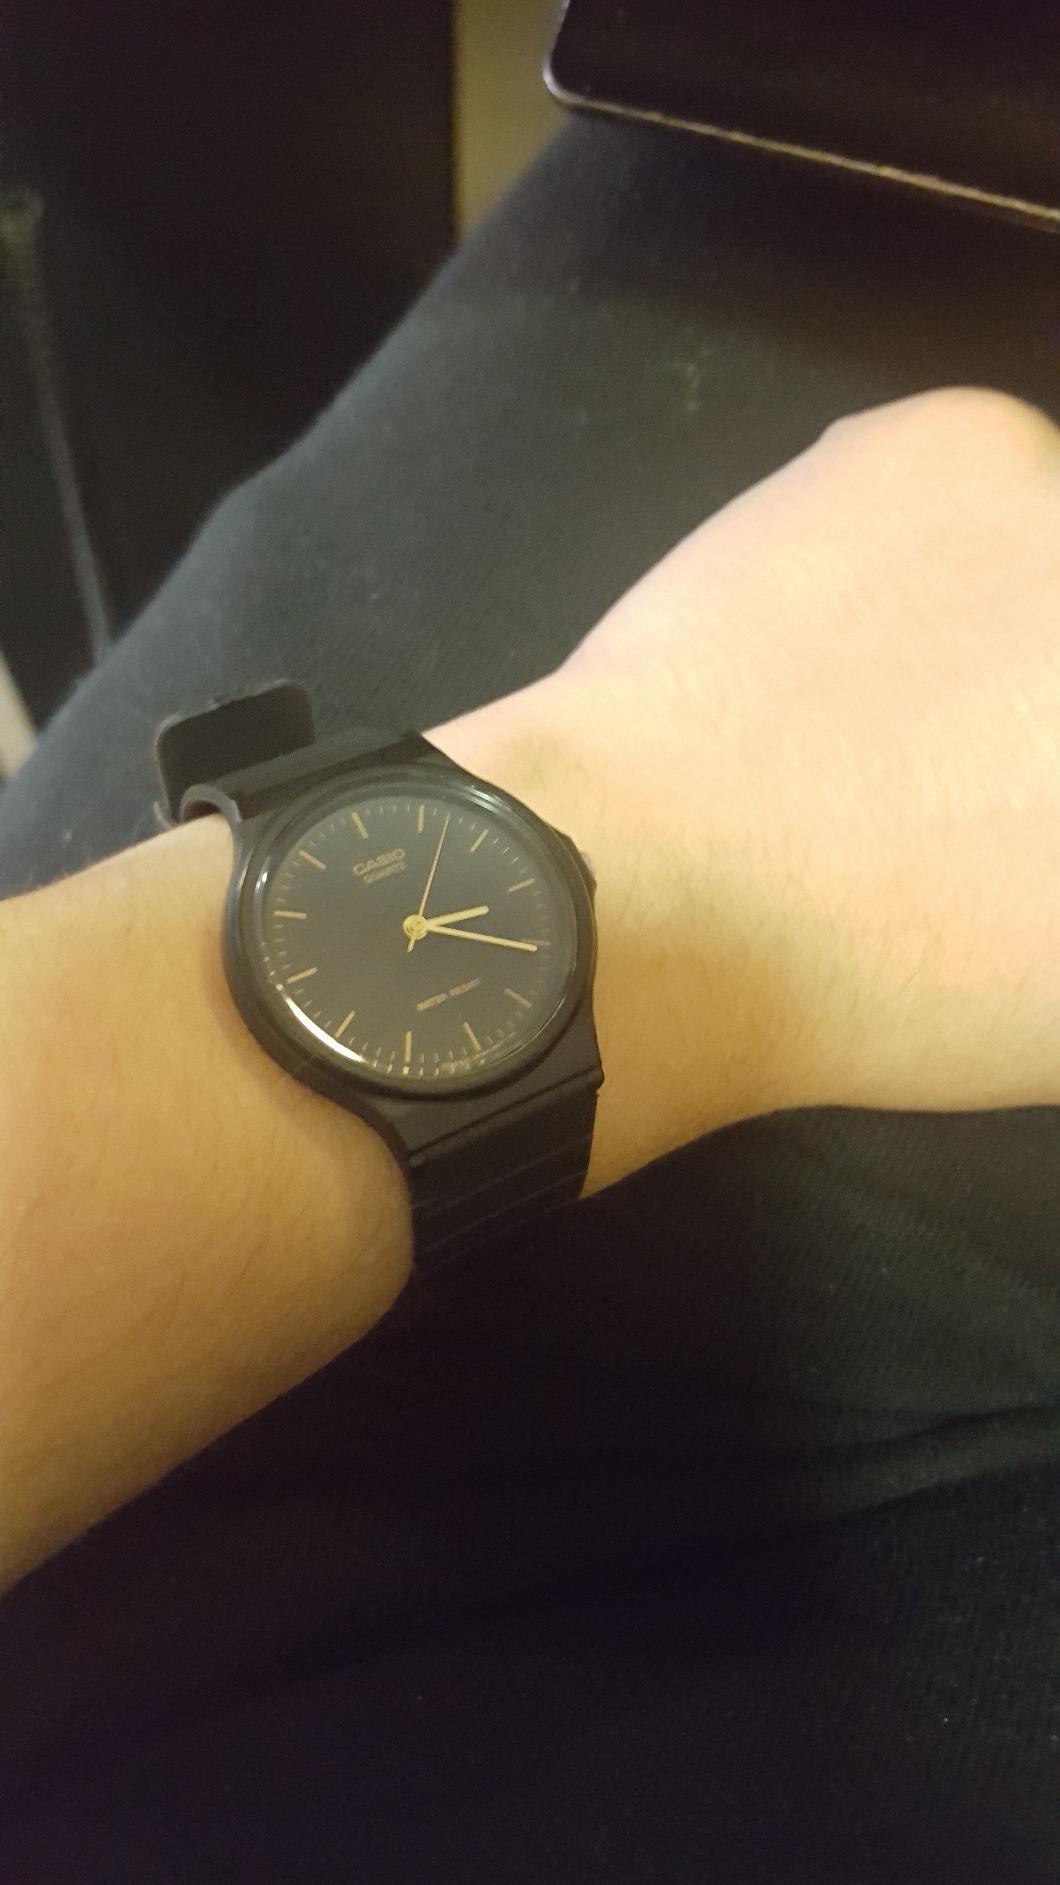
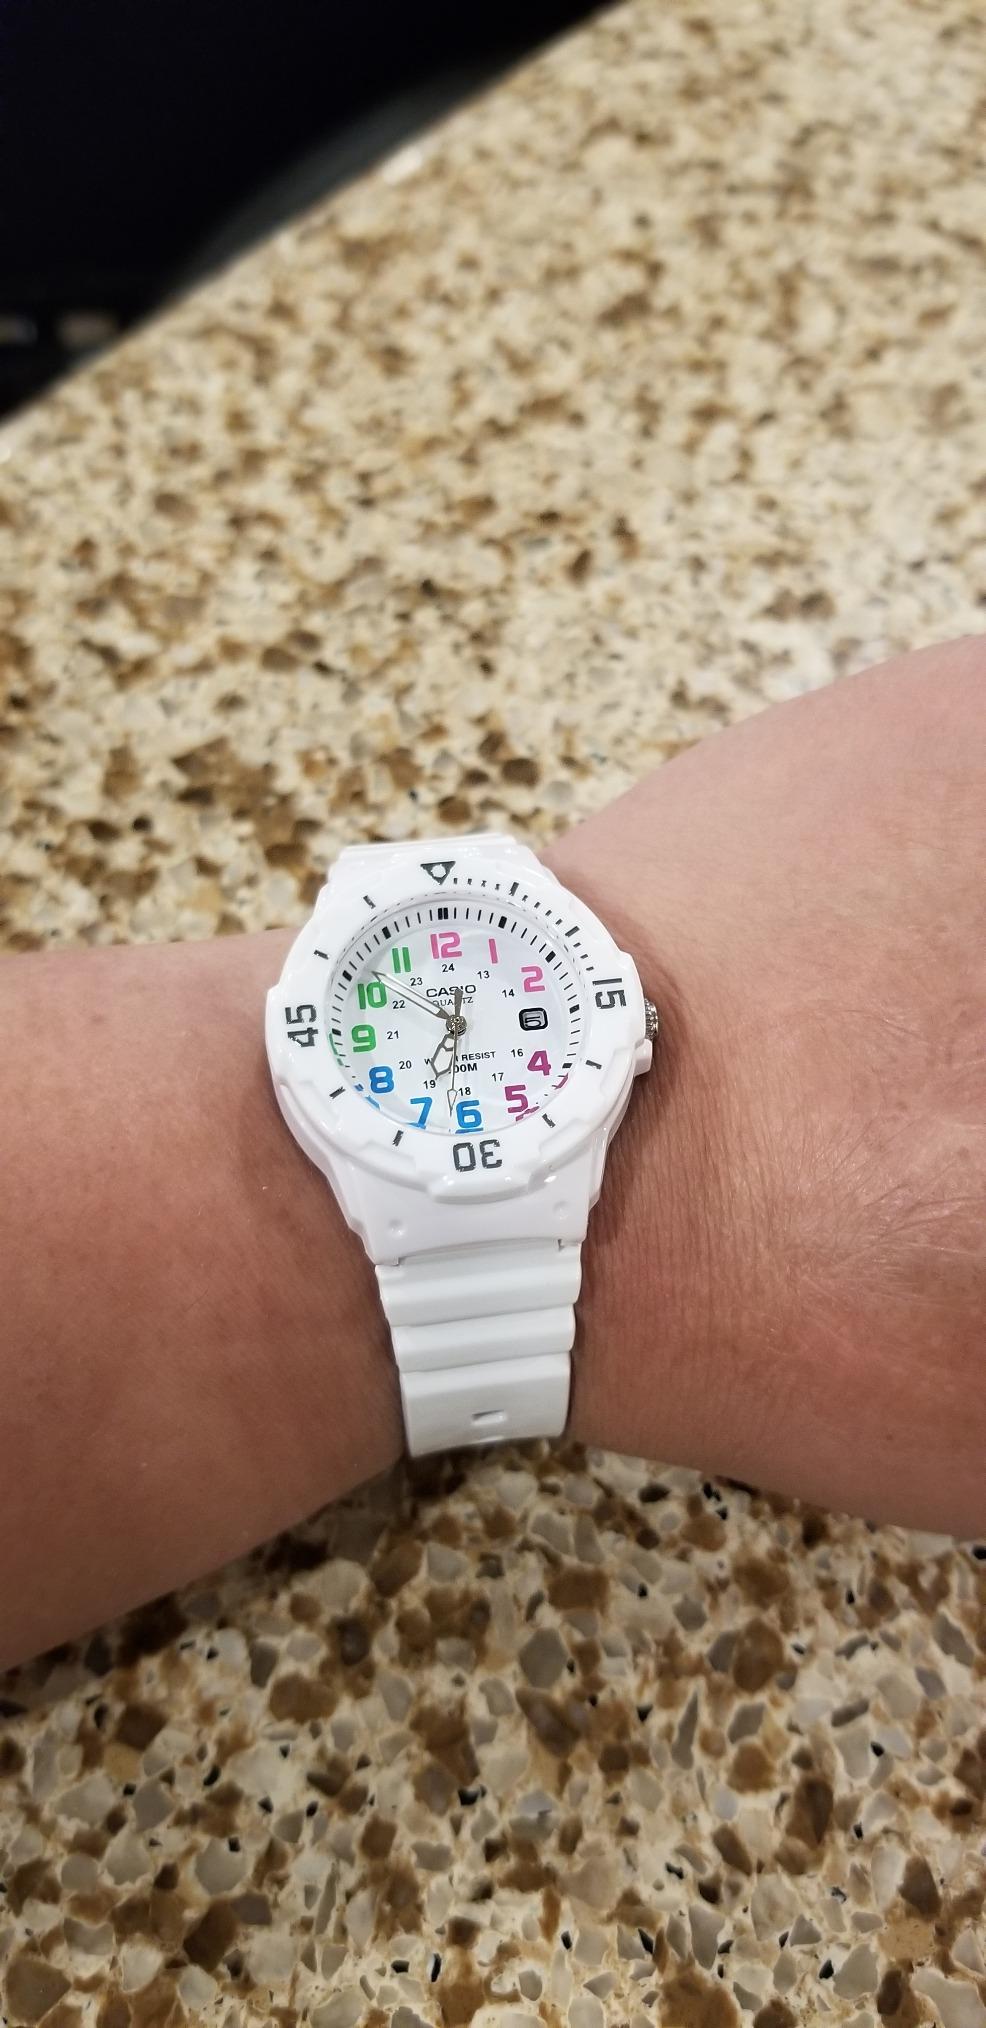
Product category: accessories_watch
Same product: no